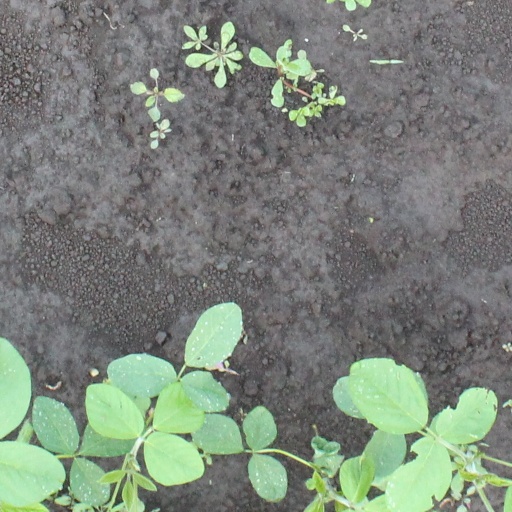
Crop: soybean